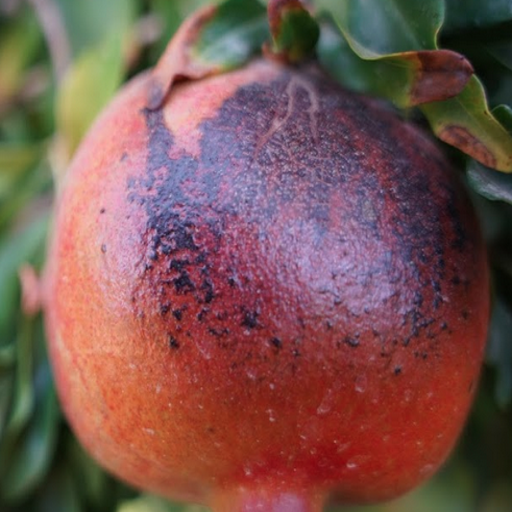
Label: Sunburn